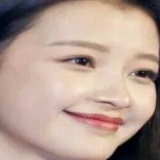
diễn viên Tôn Di